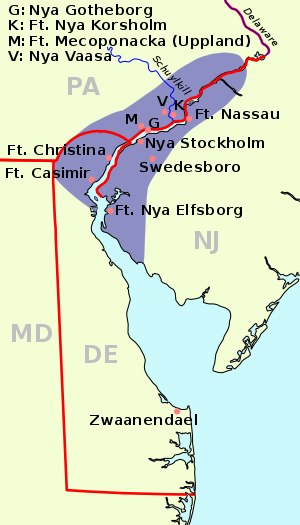
Det svenske koloniimperium / Ny Sverige
Ny Sverige, omkring 1650
Det svenske koloniimperium i Nordamerika, Afrika blev aldrig særligt omfattende. Det udgjordes af fire besiddelser, hvoraf de tre var yderst kortvarige. De to første – Ny Sverige og Cabo Corso – blev reelt bedrevet som private foretagender af kompagnier med kongeligt sanktioneret monopol, såkaldte privilegiebreve. Besiddelserne var hovedsageligt opretholdt i forbindelse med handel. Ny Sverige var det eneste forsøg på en egentlig udvandrerkoloni med bosættelse for øje. Øen Saint-Barthélemy i Karibien var den eneste koloni som stod under svensk forvaltning i længere tid, 94 år.